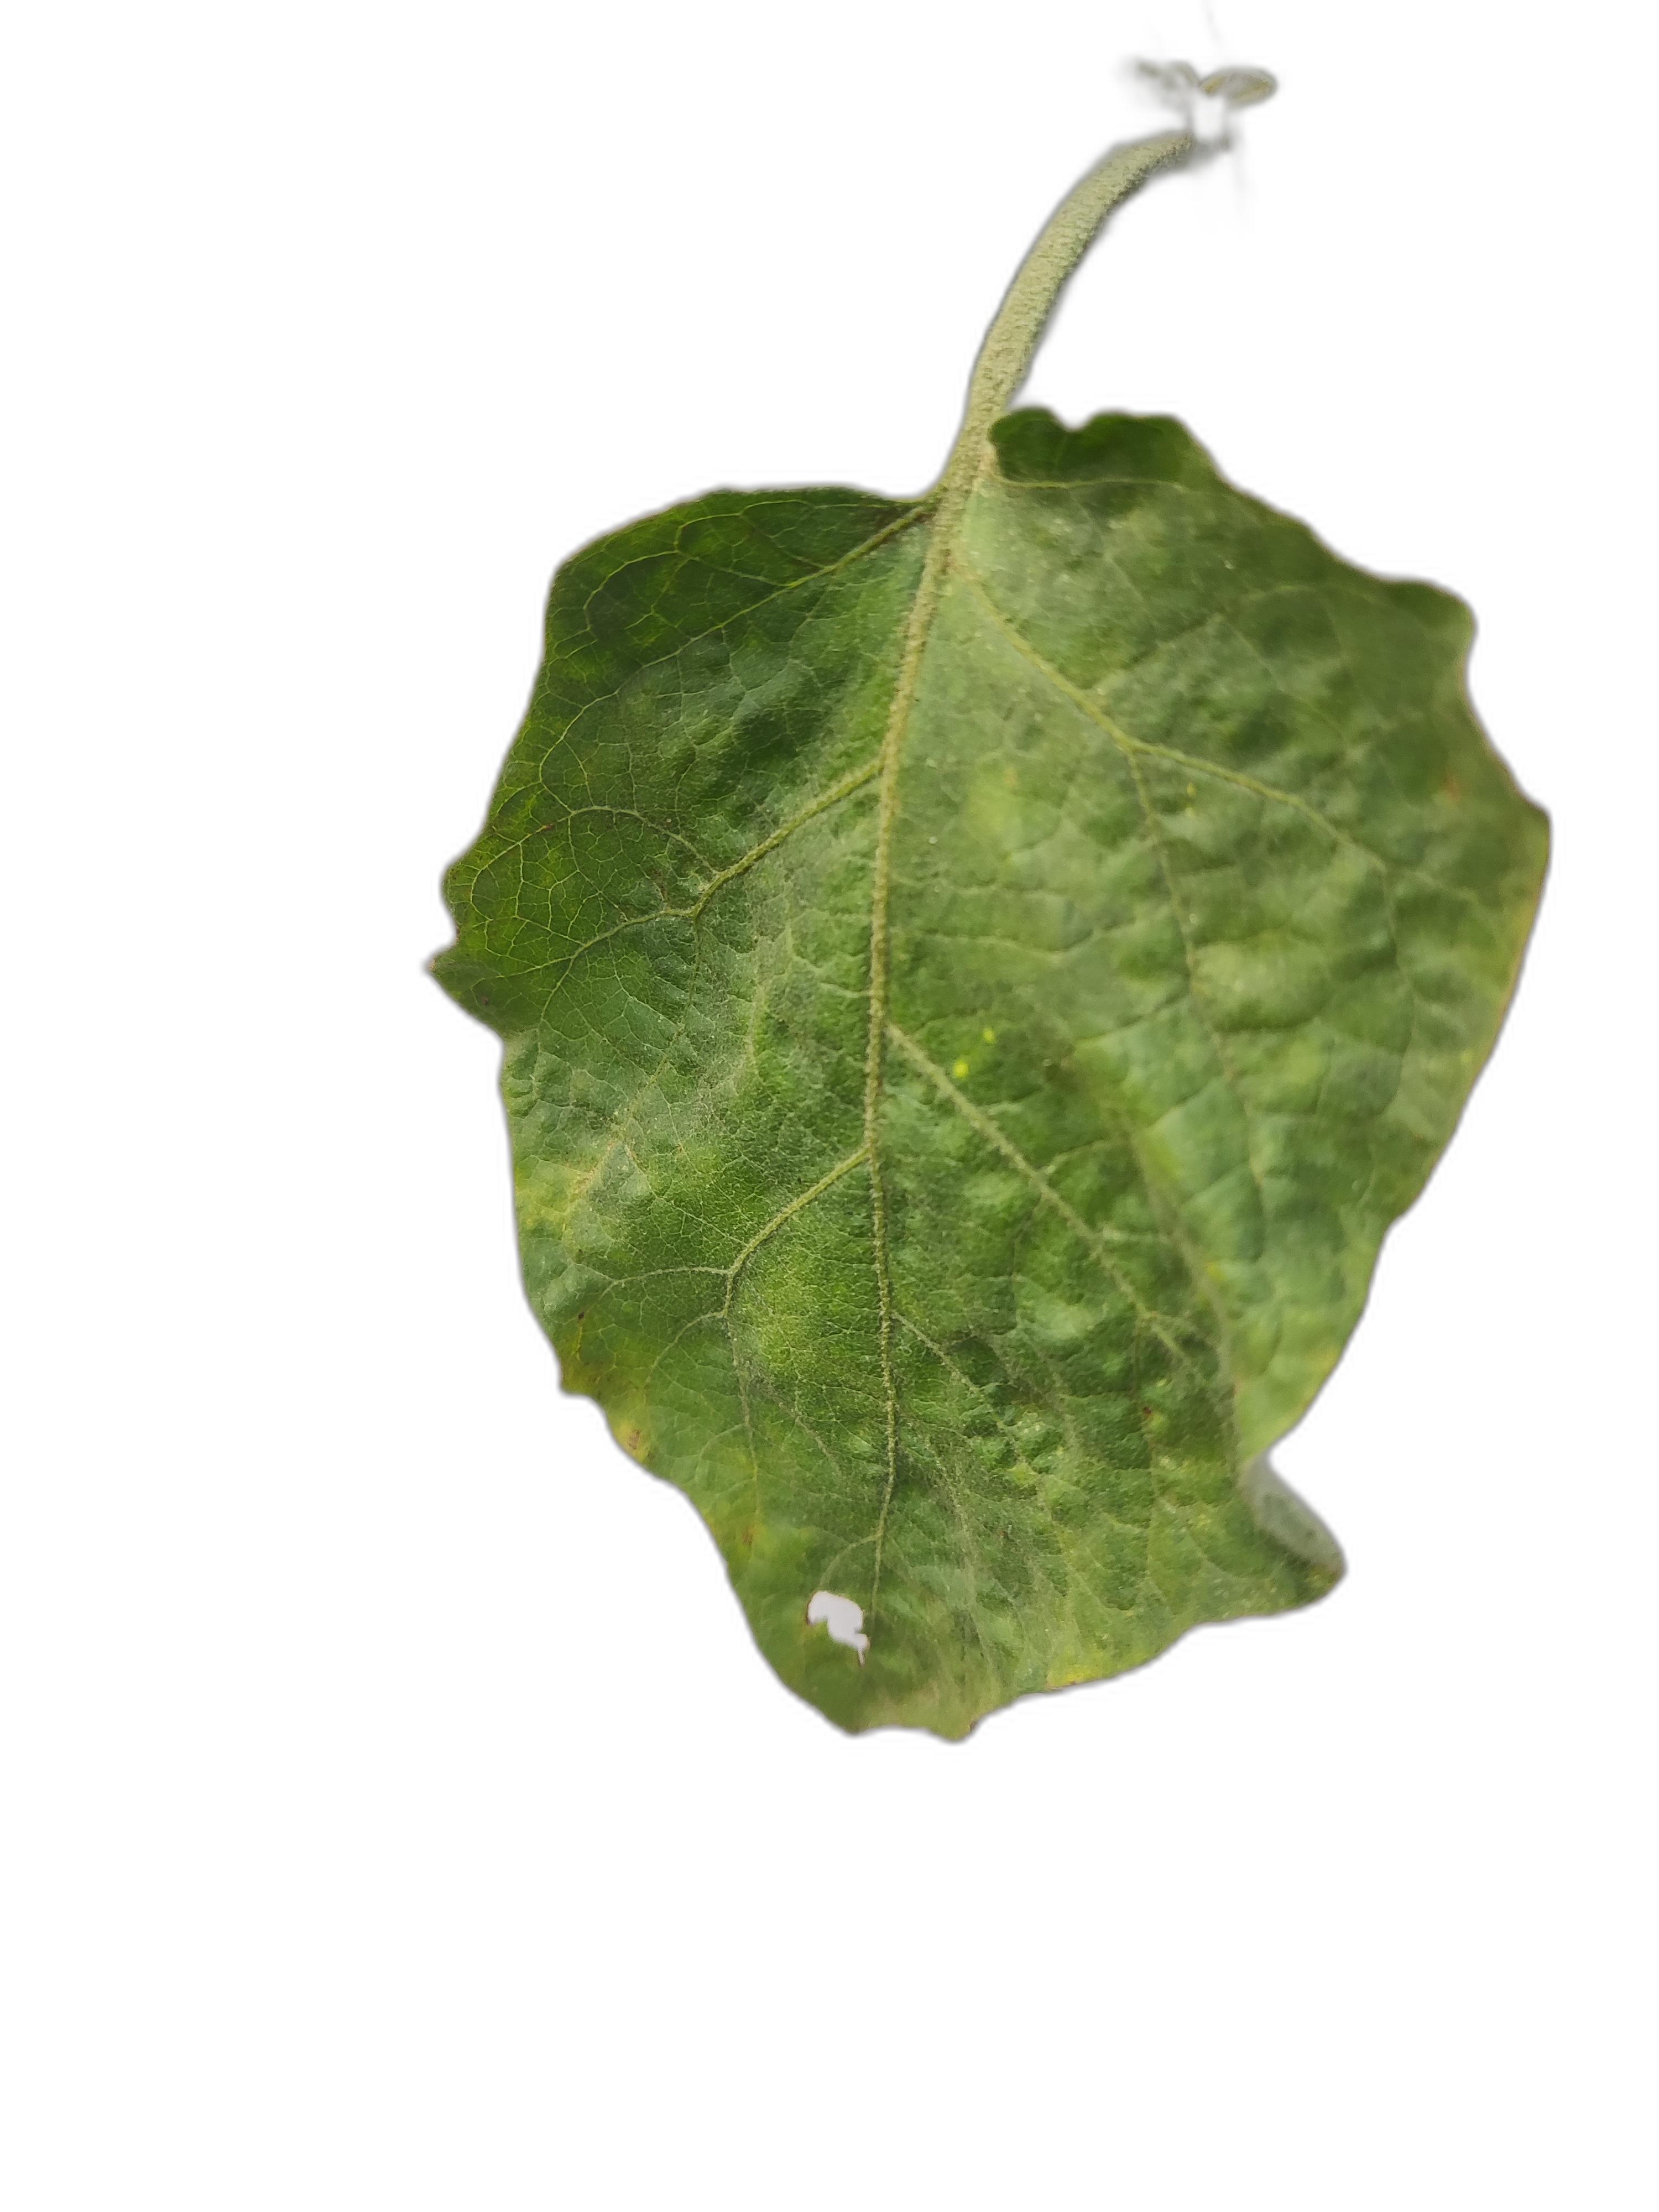
Label: Healthy Leaf